Stabler-Leadbeater Apothecary Shop

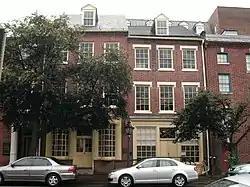

The Stabler-Leadbeater Apothecary Shop/Museum is a historic apothecary's shop in Alexandria, Virginia, that has been preserved as a museum. During its working life, it was owned by generations of a Quaker family. Eventually, a dramatic decline in sales during the Great Depression forced the shop to close its doors. Almost immediately, in 1939, it was reopened as a museum. Today, most of the artifacts inside the shop are authentic and date to its closing. The building was added to the National Register of Historic Places in 1982, and designated a National Historic Landmark in 2021.